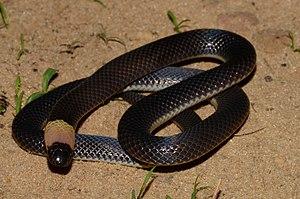
Polemon est un genre de serpents de la famille des Lamprophiidae.
Polemon bocourti est une espèce de serpents de la famille des Lamprophiidae.